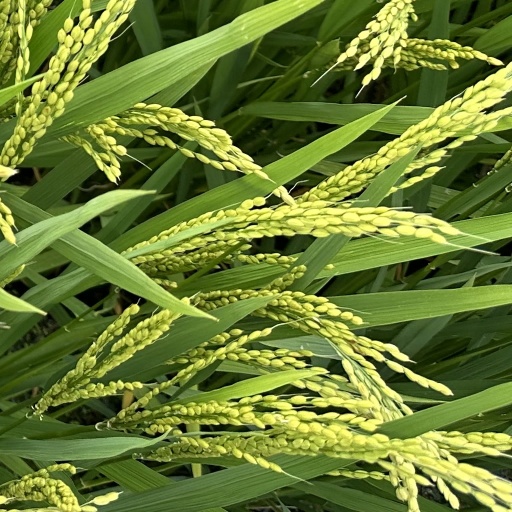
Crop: rice